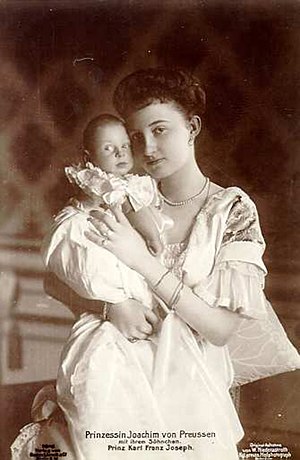
Karl Franz af Preussen
Prins Karl Franz af Preussen var en tysk prins af Preussen.